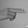
ASL letter: H